Pokémon Mini

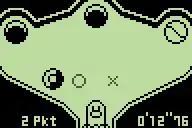
A screenshot of "Pokémon Pinball mini". The player must use the Diglett plunger, seen at the bottom, to bounce the Poké Ball into each of the open holes above.

is a is a puzzle minigame collection developed by Jupiter. It features four different game types, which can unlock over 80 Pokémon in the game's "Minidex".